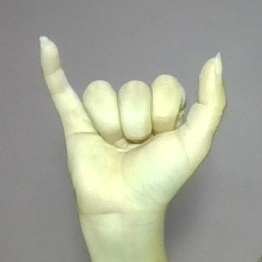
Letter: ya